Cokato Temperance Hall

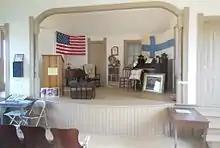
The hall interior in 2015

To join the Onnen Toivo Temperance Society, members had to sign a pledge to abstain from all alcohol. Members who broke their pledge and drank could rejoin if they signed a new pledge. Participants were "to recruit members to take the pledge, detect intemperance, reprimand but forgive offenders and educate the youth to the evils of alcohol." Quarterly dues were 25¢ for males and 15¢ for females. Meetings could draw up to 44 attendees, quite a crowd given the low population and difficulty of travel.